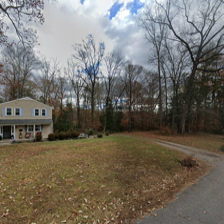
Label: streetView